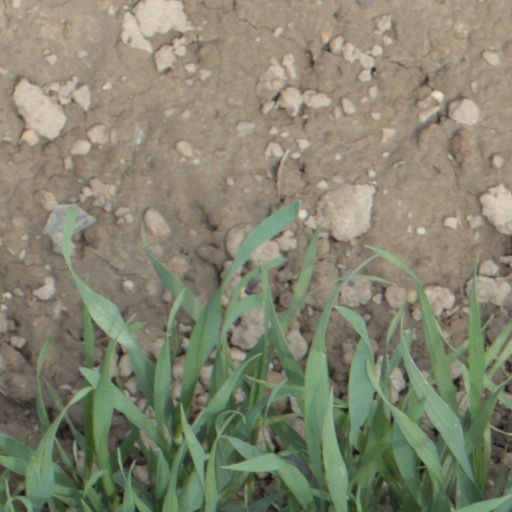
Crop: wheat